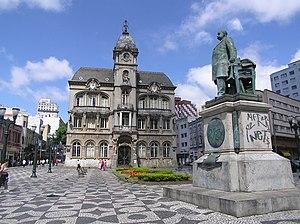
Curitiba est une grande ville du Brésil et la capitale de l'État du Paraná. En 2017, la ville a 1 908 359 habitants et sa région métropolitaine compte 3 400 100 habitants.